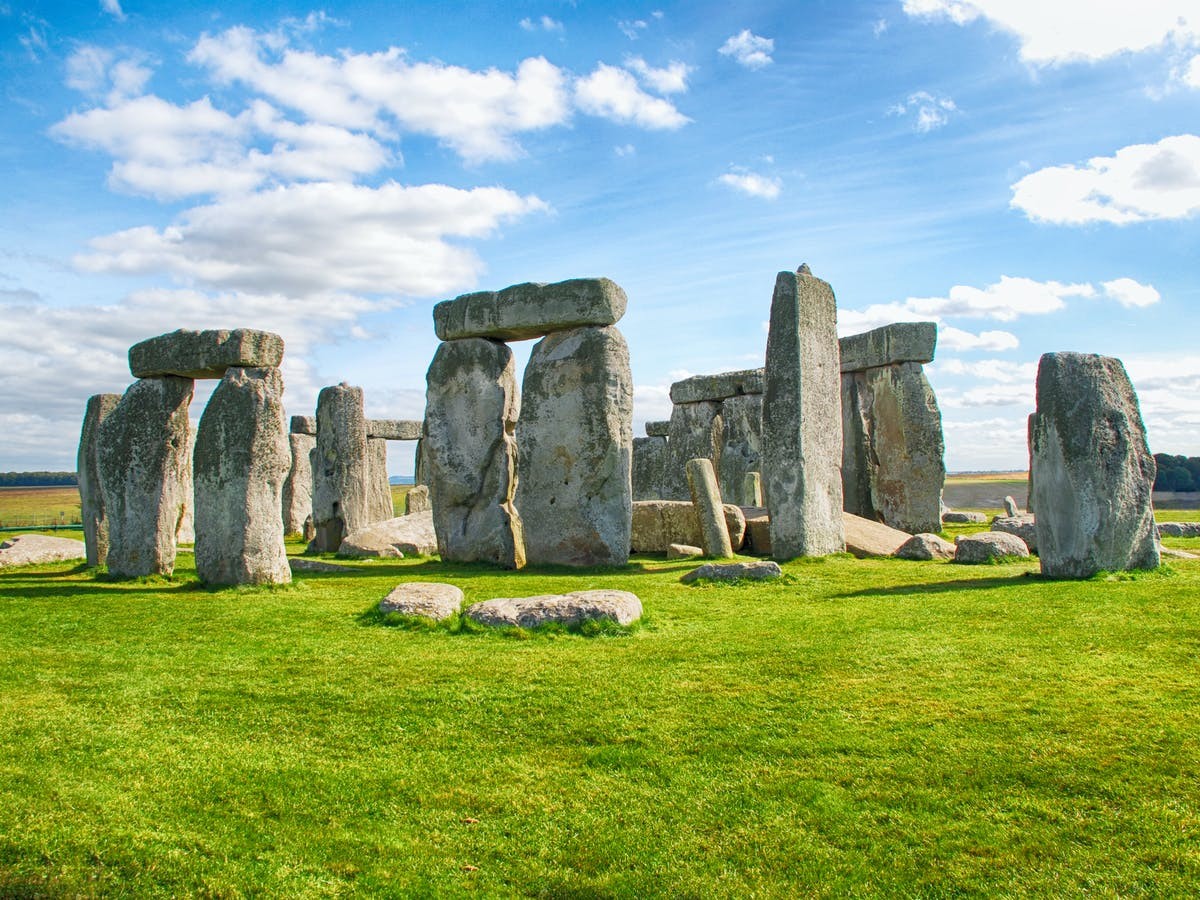
Landmark: Stonehenge